GSMA

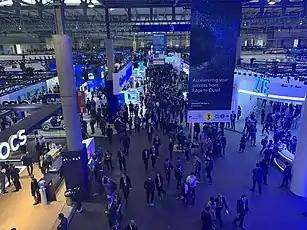
Exhibition floor at GSMA MWC Barcelona 2019

The GSMA's Mobile World Congress Barcelona (MWC Barcelona) is the largest annual exhibition and conference dedicated to the mobile industry, attracting more than 109,000 visitors in 2019. The event was first held in 1987.